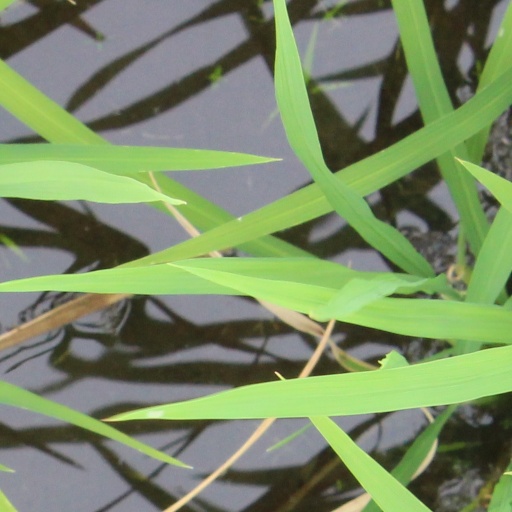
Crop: rice